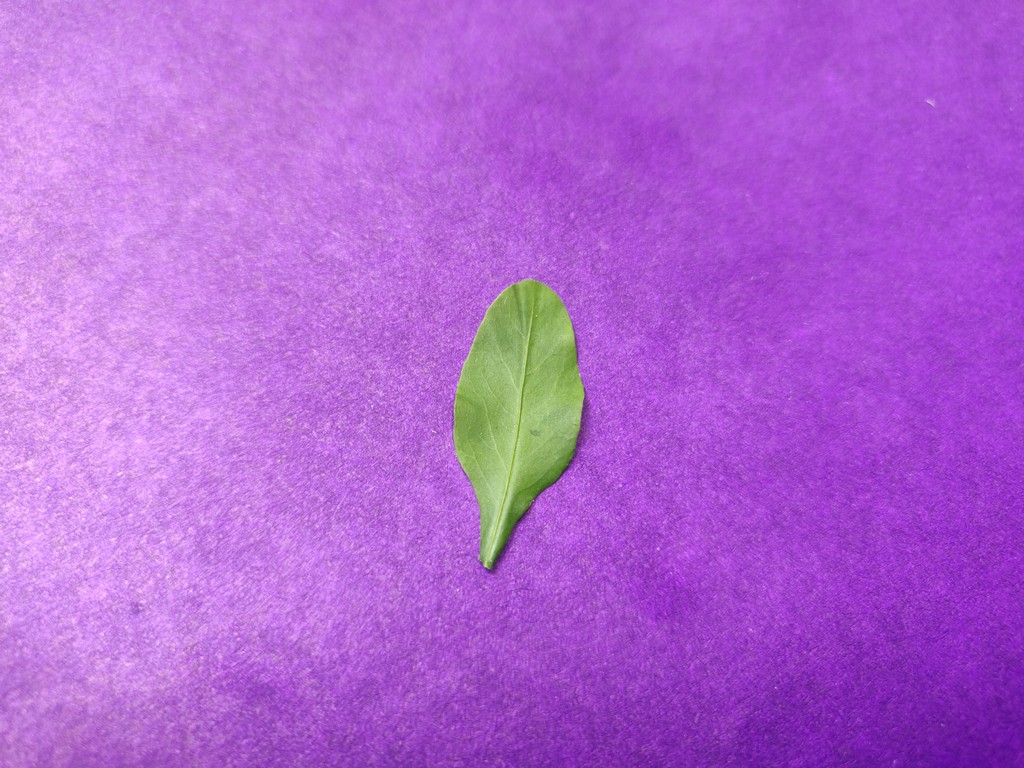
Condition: Healthy
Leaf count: single
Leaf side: front